Betty Kwan Chinn

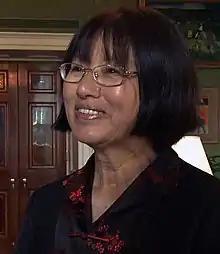
Betty Kwan Chinn

Betty Kwan Chinn (關惠群) is a philanthropist who lives in Eureka, California. She has helped the homeless—including the mentally ill, disabled veterans, runaways, and drug abusers—since the 1980s. She won the 2008 Minerva Award. She used the $25,000 grant as seed money and worked with the Society of Saint Vincent de Paul to establish the homeless a bathroom and kitchen. U.S. President Barack Obama awarded her and 12 others the Presidential Citizens Medal on August 4, 2010, at the White House.